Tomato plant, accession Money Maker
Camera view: tilt-top (135 deg); turntable rotation: 300 degrees
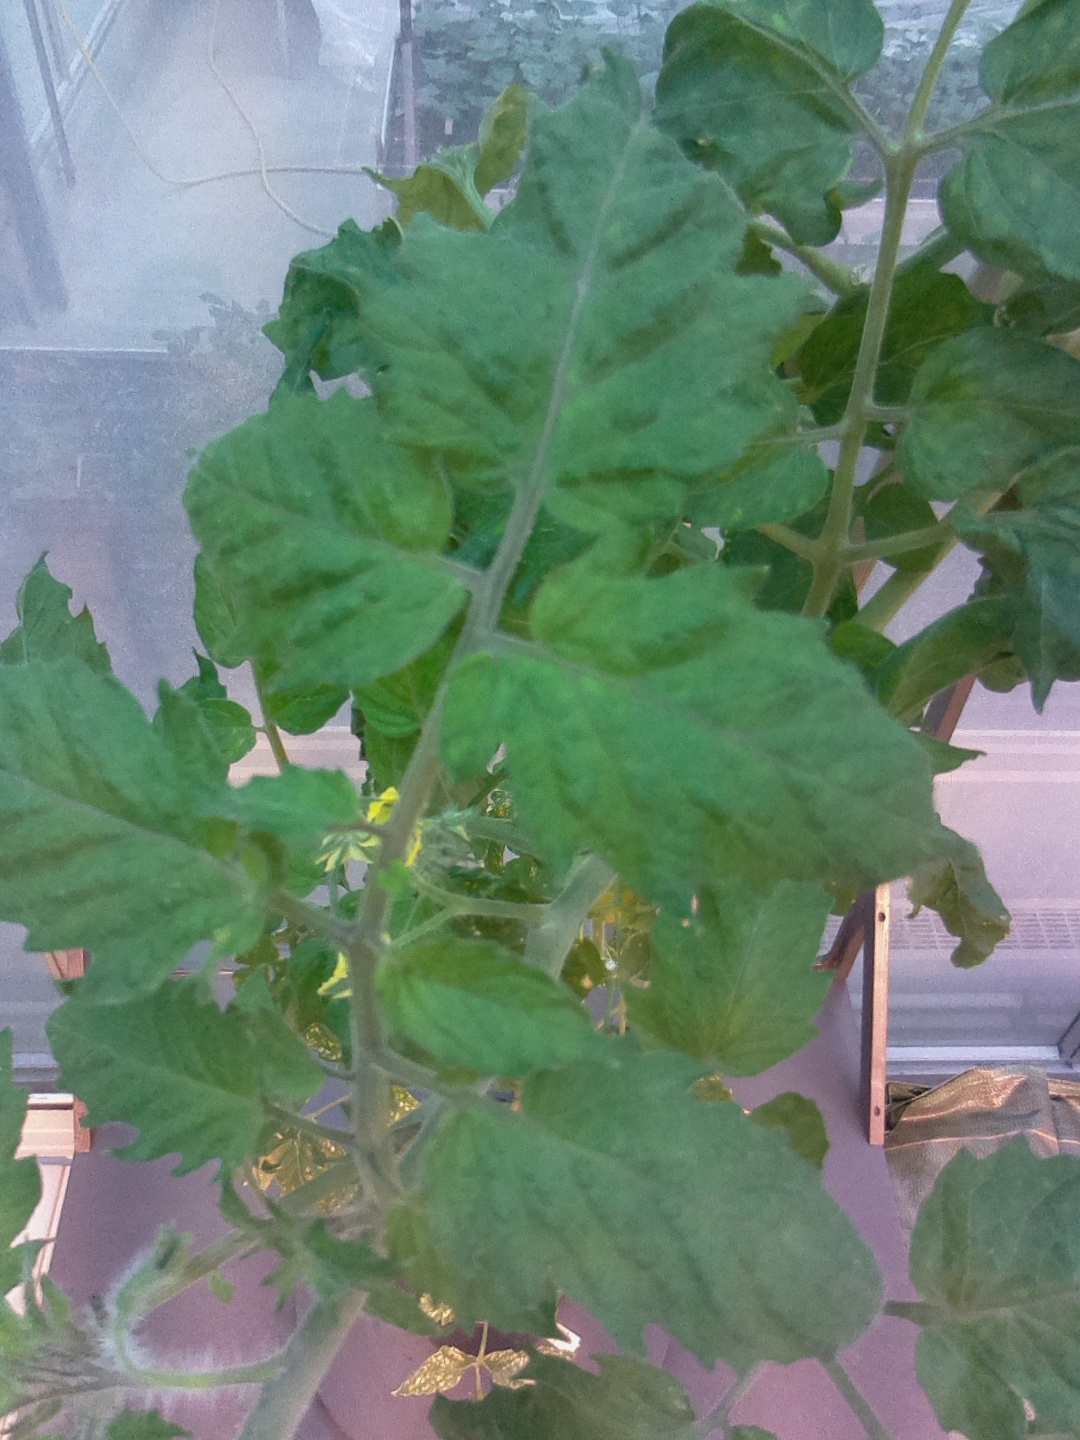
BBCH growth stage 73: 30%-40% of final fruit size